Uniforms of the Union army

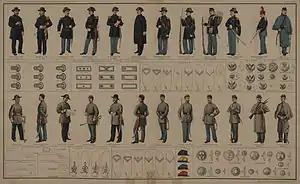
Color plate from the War of the Rebellion Atlas depicting the eagle motif on Union rank insignia.

Individual officers would sometimes add gold braid Austrian knots on their sleeves but this practice was uncommon as it made them easy targets and risked friendly fire as this was the standard insignia for Confederate officers.